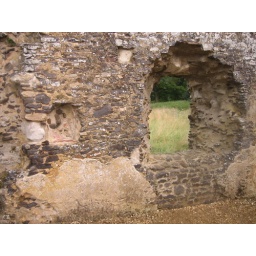
notice the indentation in the wall for placing burning candles or lamps at night